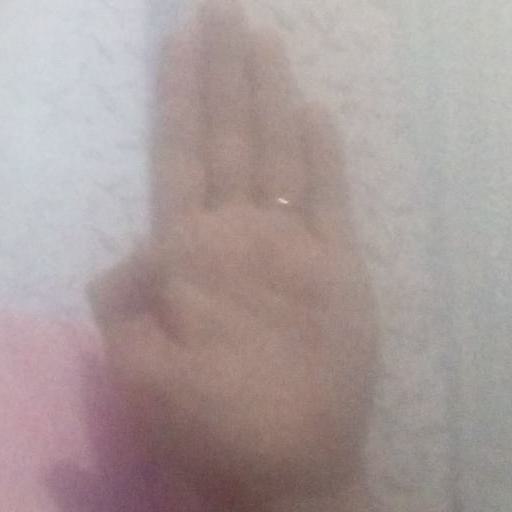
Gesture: stop